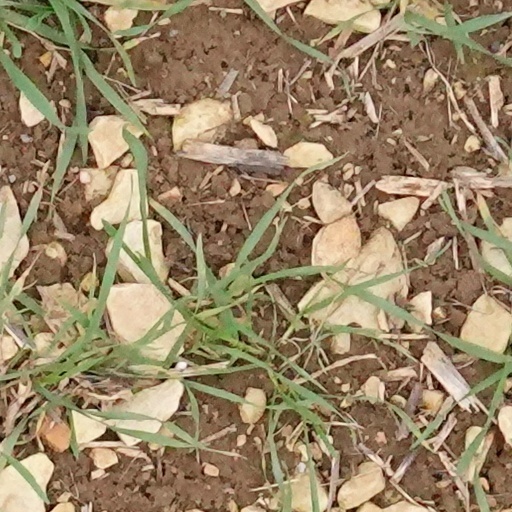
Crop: wheat